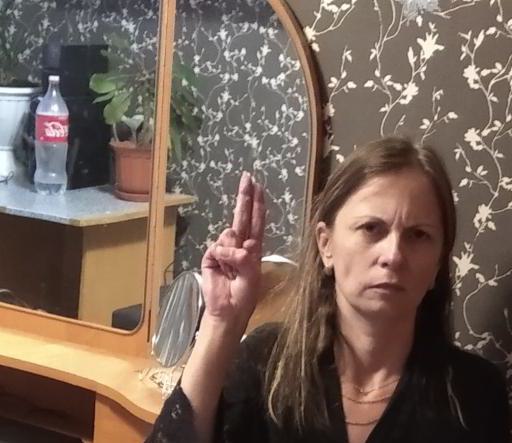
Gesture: two_up